AmpLive

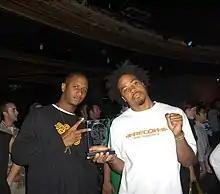
Amp Live (left) with Baba Zumbi (right), as Zion I, 2008

Amp Live is an American alternative hip hop producer and disc jockey. He was one half of the duo Zion I, but left the group in 2015 amicably. He has remixed works by Radiohead, Tokyo Police Club and Jamie Lidell.